Chhau mask

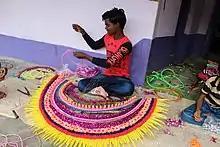
Makers of Chhau masks in the village of Charida, Baghmundi block, Purulia

The performance masks are full-face, and covers almost the parietal bone to the base of the back skull which allows for an improved stability especially when halos strung of wire are added around the headgear. The wire frames on the headgear are embellished using coloured beads, sequins, confetti, etc., to evoke the image of the imposing gods and goddesses, grotesque demons, or specific animals which the masks portray. Some of the headdresses weigh up to five kilograms.